Bohus Bang

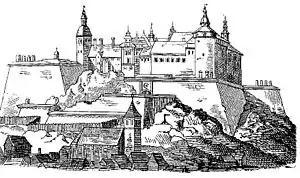
Bohus Fortress as it appeared in 1658.

The Bohus Bang, as it is traditionally called in Swedish historiography, was a devastating explosion which occurred at Bohus Fortress in March 1566, during an assault by Swedish forces. The explosion was deliberately triggered by the fortress's Danish-Norwegian defenders in order to destroy the so-called 'Red Tower', which had been captured by the Swedes.